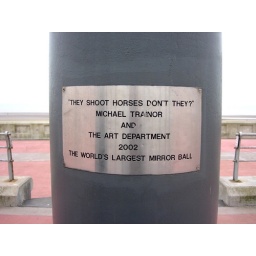
...and the giant mirror ball is spoiled by some absurd abstract title for it. (8th January, 2006)